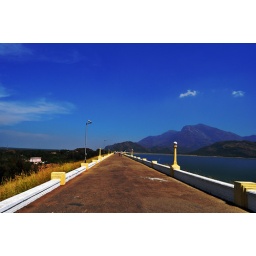
&amp;quot;Maintain water in one side to maintain green in another side&amp;quot;.